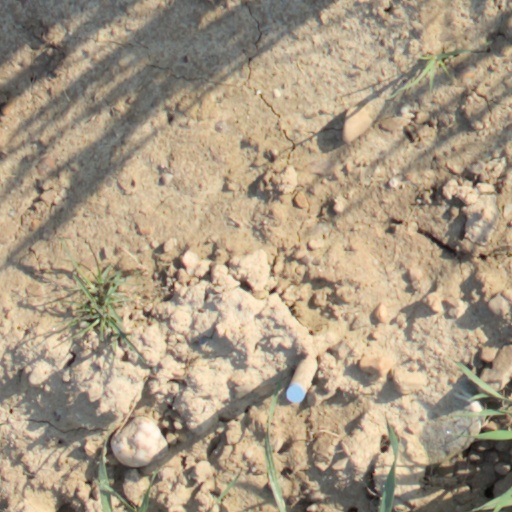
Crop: wheat